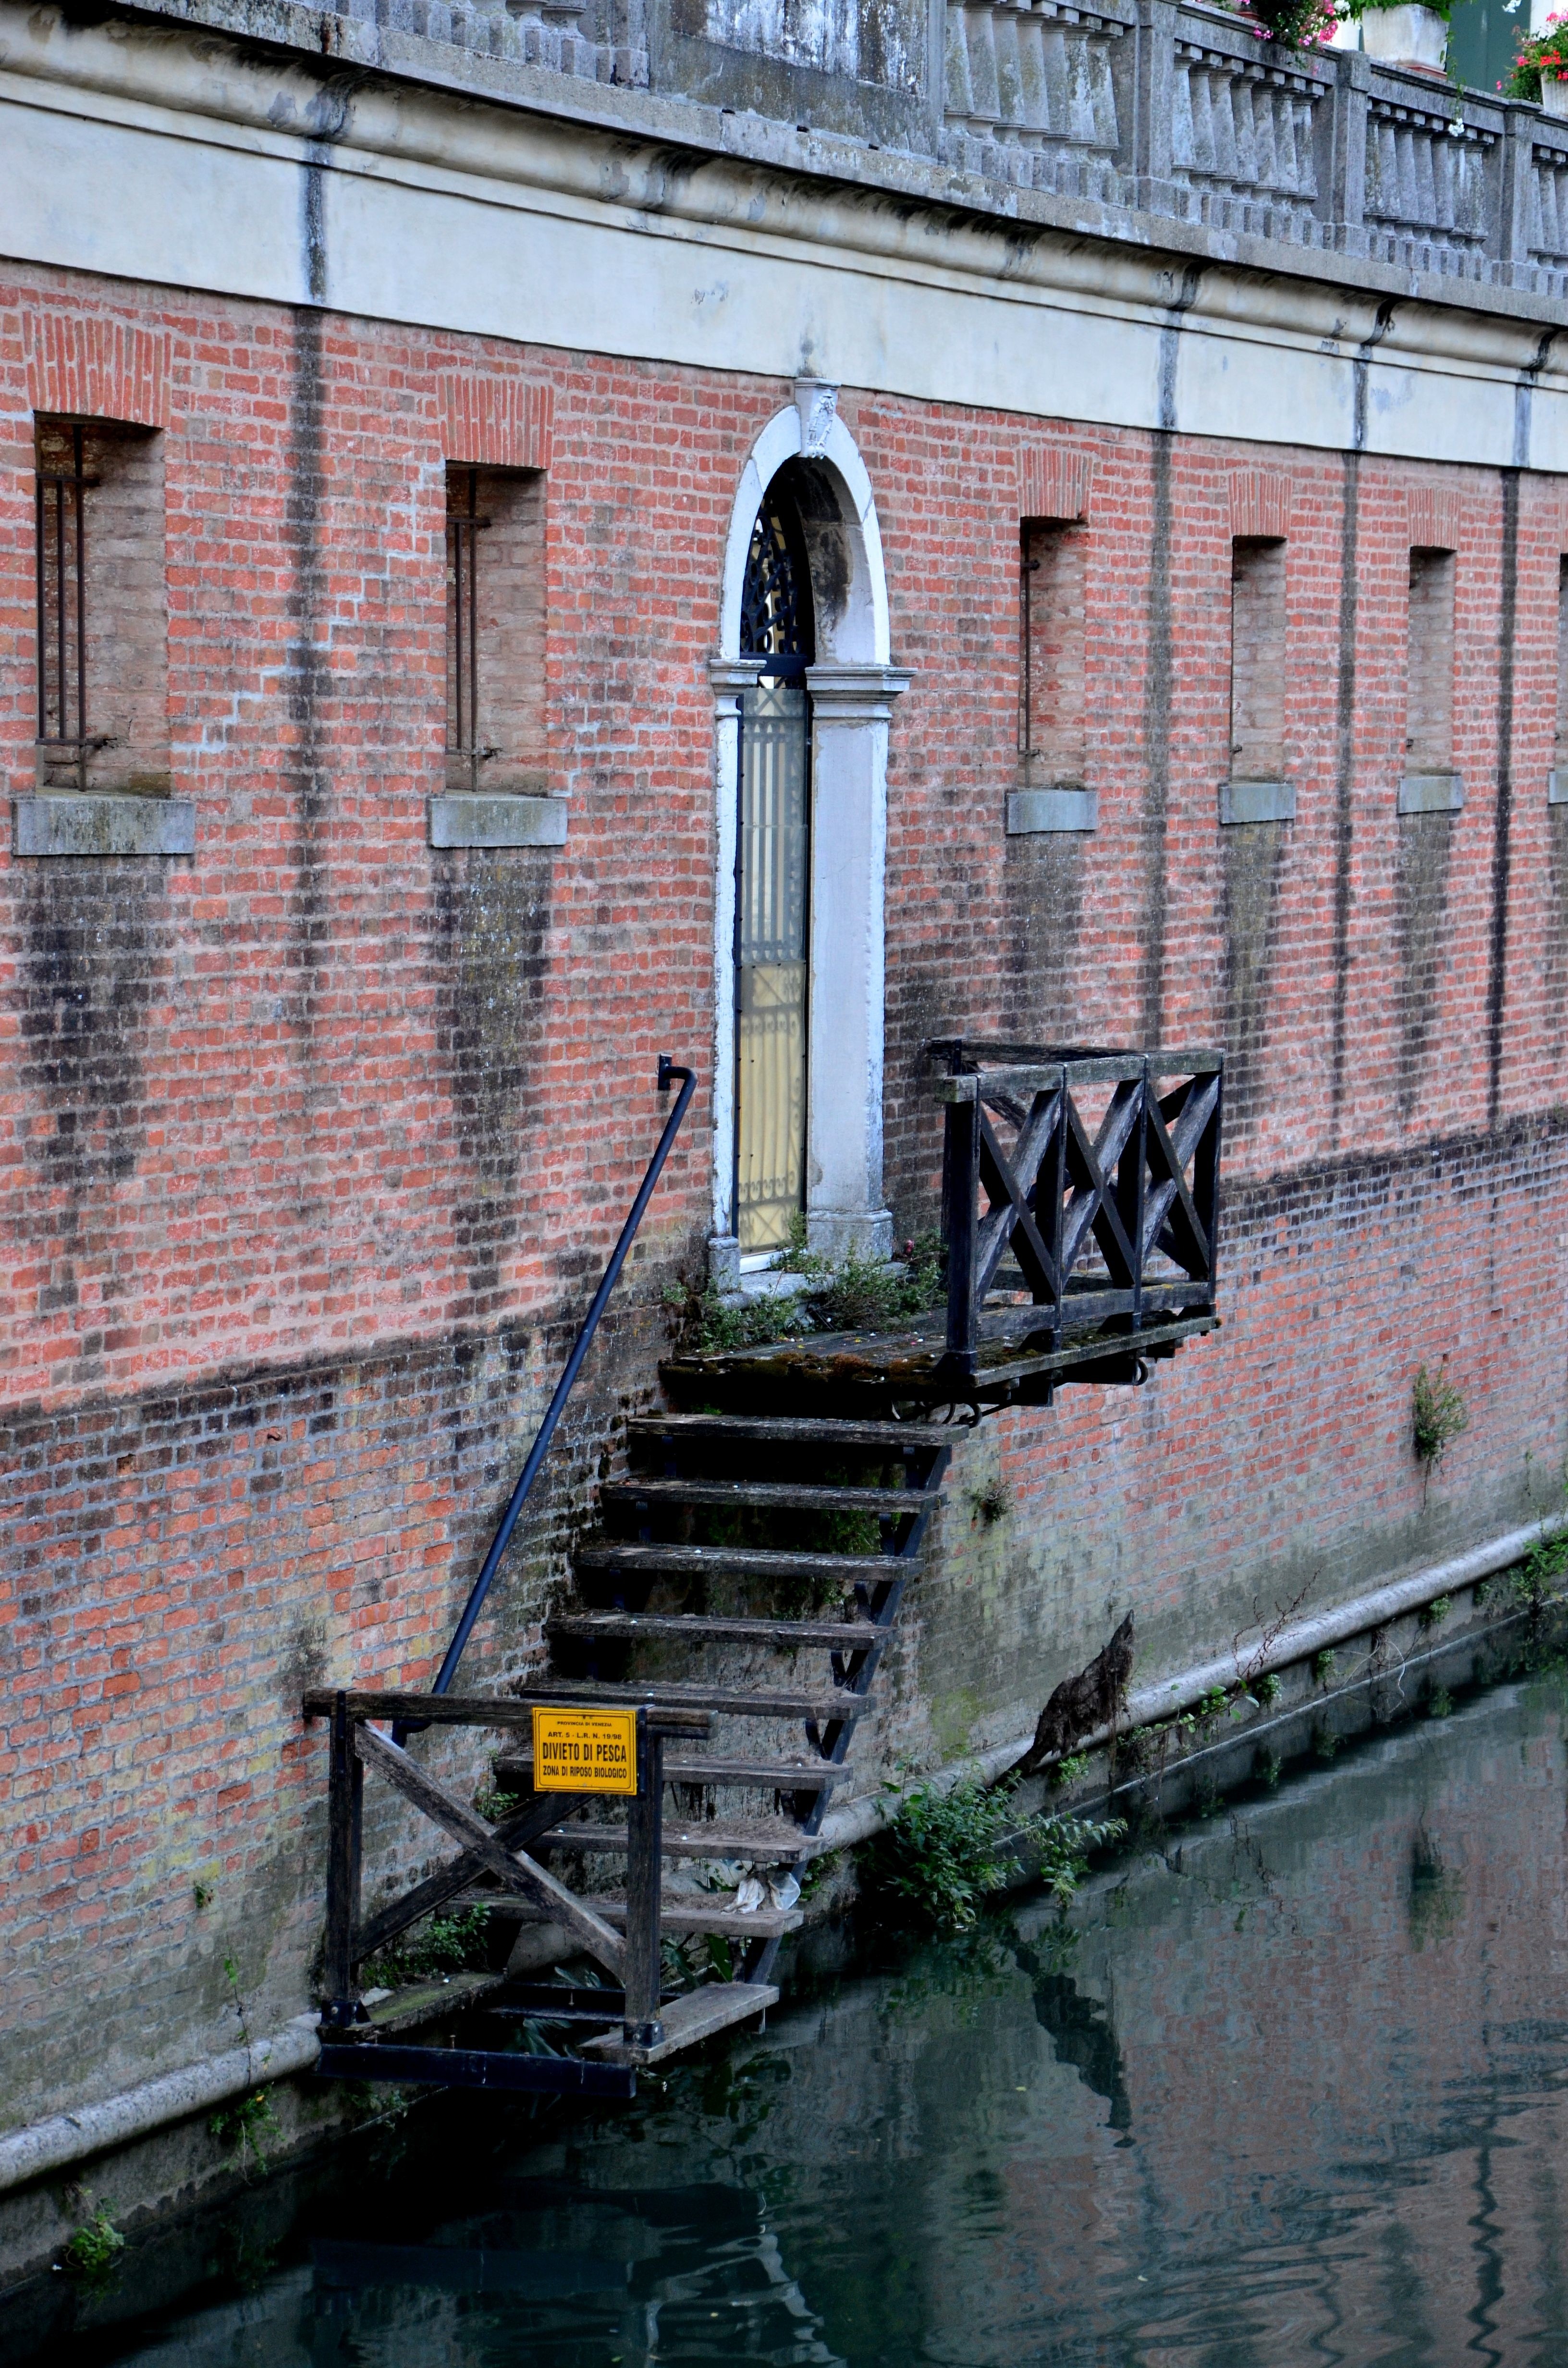
boat, bridge, wall, canal, italy, waterway, channel, urban area, portogruaro